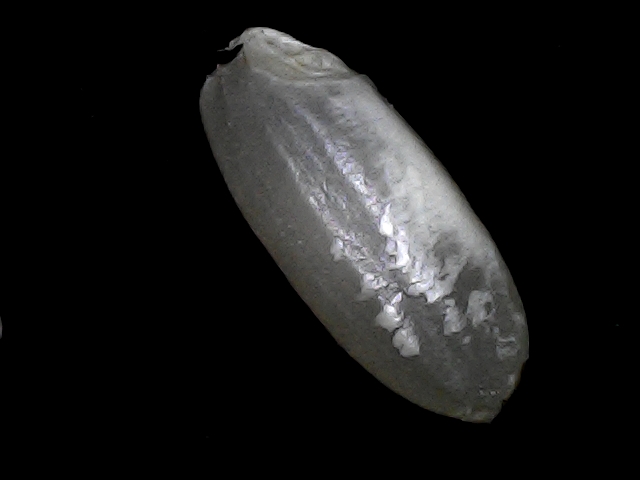
Rice variety: BRRI74